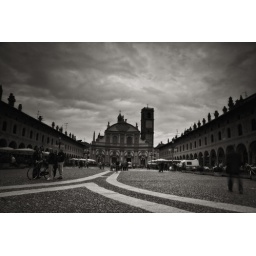
vigevano in black & white